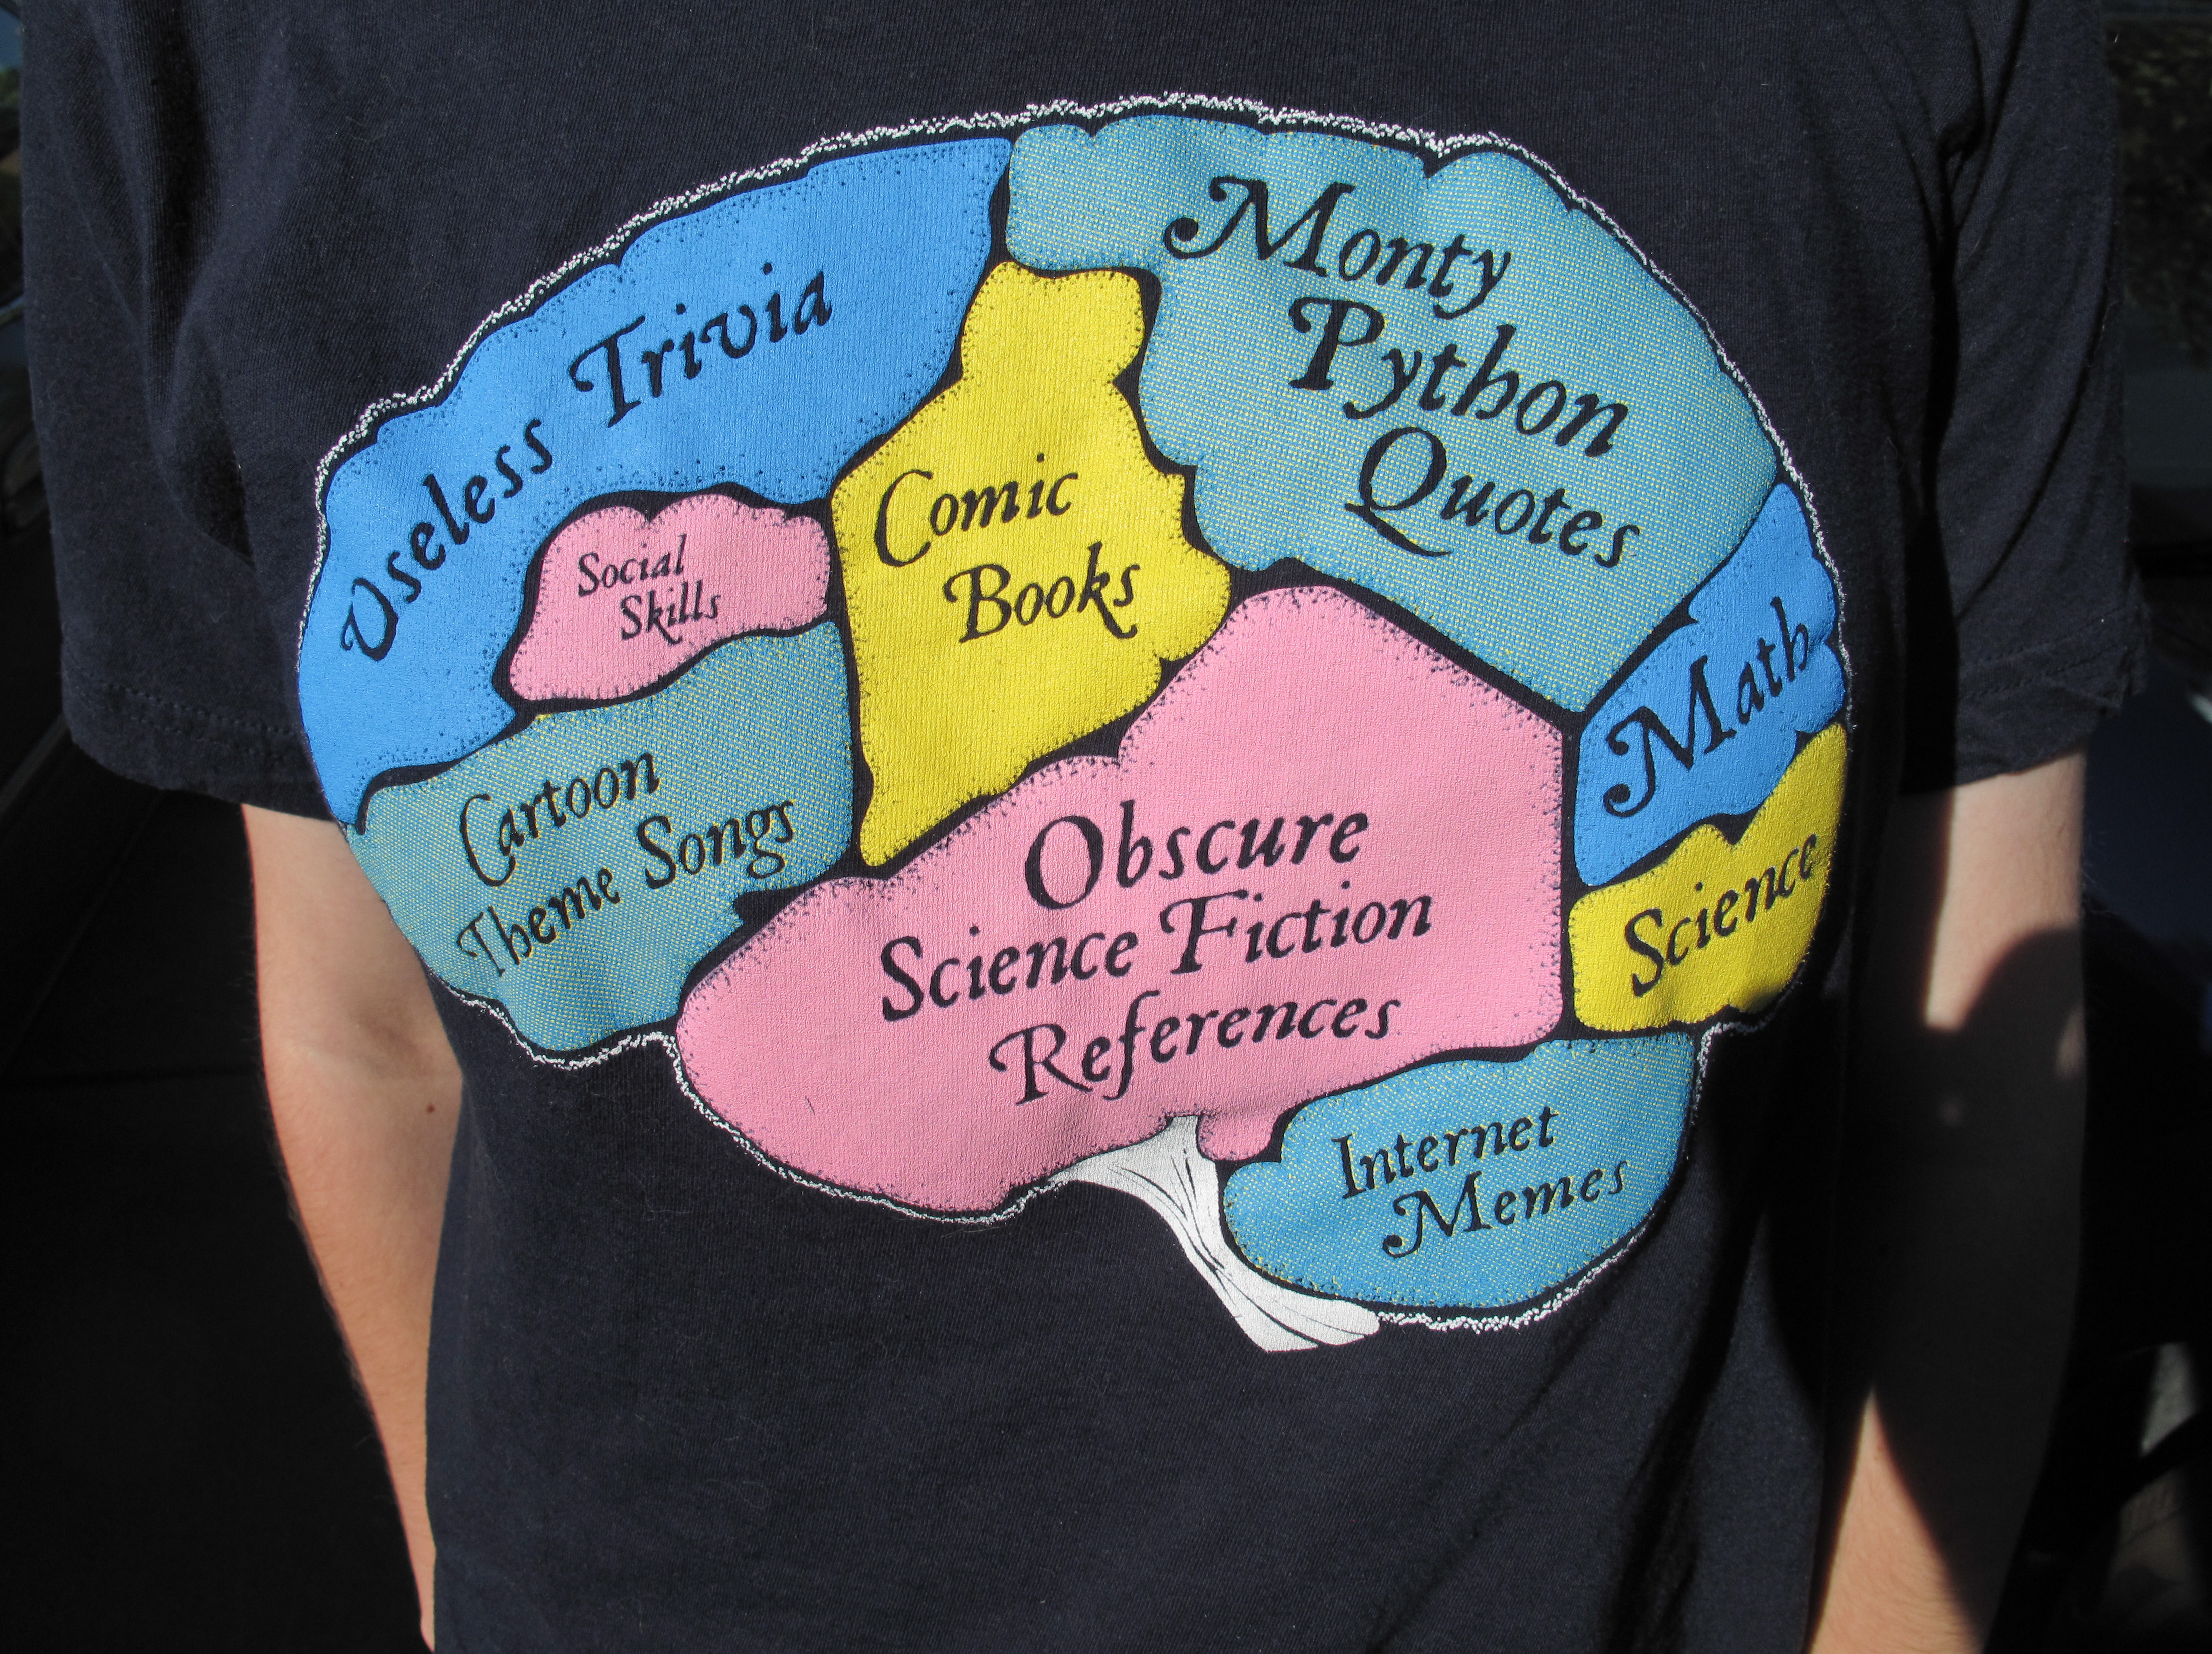
color, california, brain, highschool, sacramento, uselesstrivia, montypythonquotes, t shirt